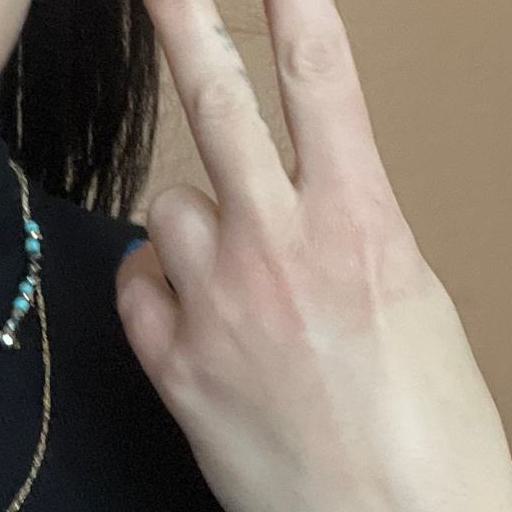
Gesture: peace_inverted